Answer in natural language. Considering the relative positions, is countertop c x above or below dark cave wall decor photo? Choose between the following options: above or below
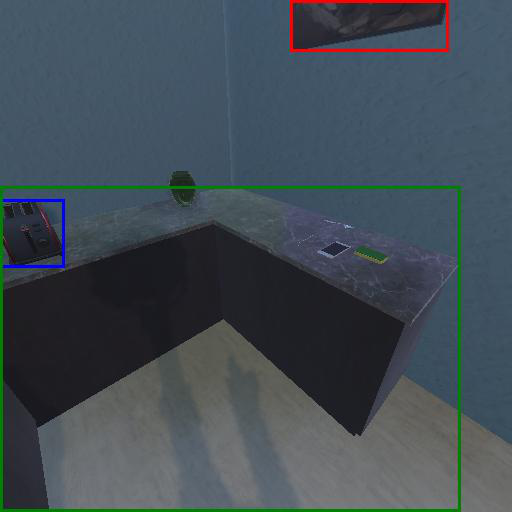
<answer>below</answer>